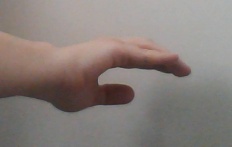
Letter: jeem